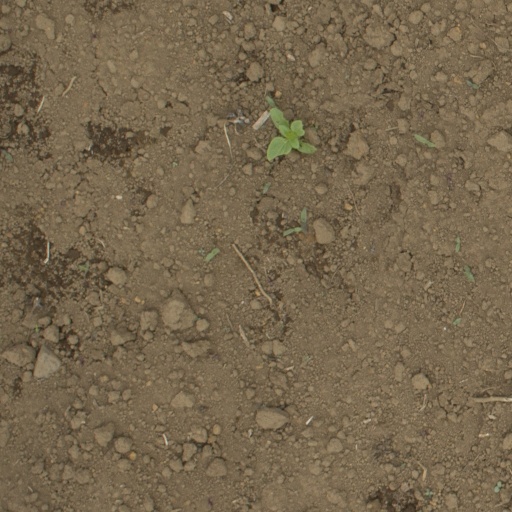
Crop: Jerusalem artichoke